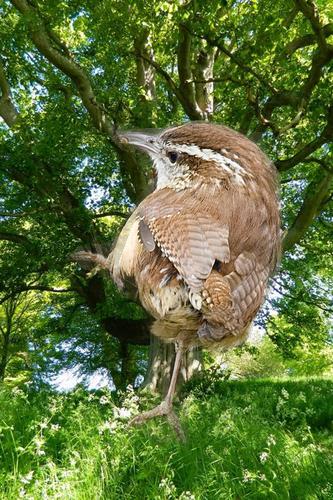
Bird species: Carolina_Wren
Bird type: landbird
Background: land